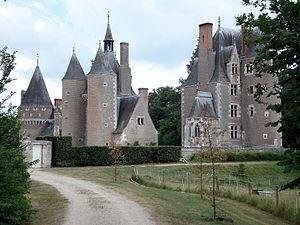
Château du Moulin, commune de Lassay-sur-Croisne, Sologne.
Lassay-sur-Croisne est une commune française située dans le département de Loir-et-Cher en région Centre-Val de Loire.